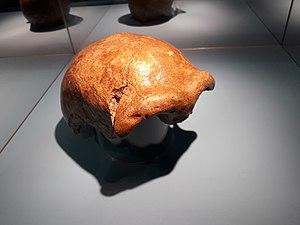
Calotte crânienne découverte dans la vallée de Néander. Os fossile. Site de la vallée de Néander. 42 000 BP. Type de l'espèce ""Homo neanderthalensis"". Objet conservée à LVR-LandesMuseum Bonn, en Allemagne. Photographié à l'exposition ""Néandertal, l'expo"" au musée de l'Homme à Paris en avril 2018."